Winton Formation

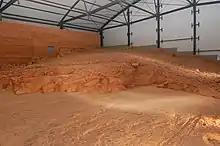
Remnants of dinosaur footprints from Winton Formation are discovered at Lark Quarry track site

A fossil footprint-(ichnite), "Wintonopus", found with two other dinosaur genera footprints at the Lark Quarry in Australia, c.f. "Tyrannosauropus" and "Skartopus", have been found in the Winton Formation.